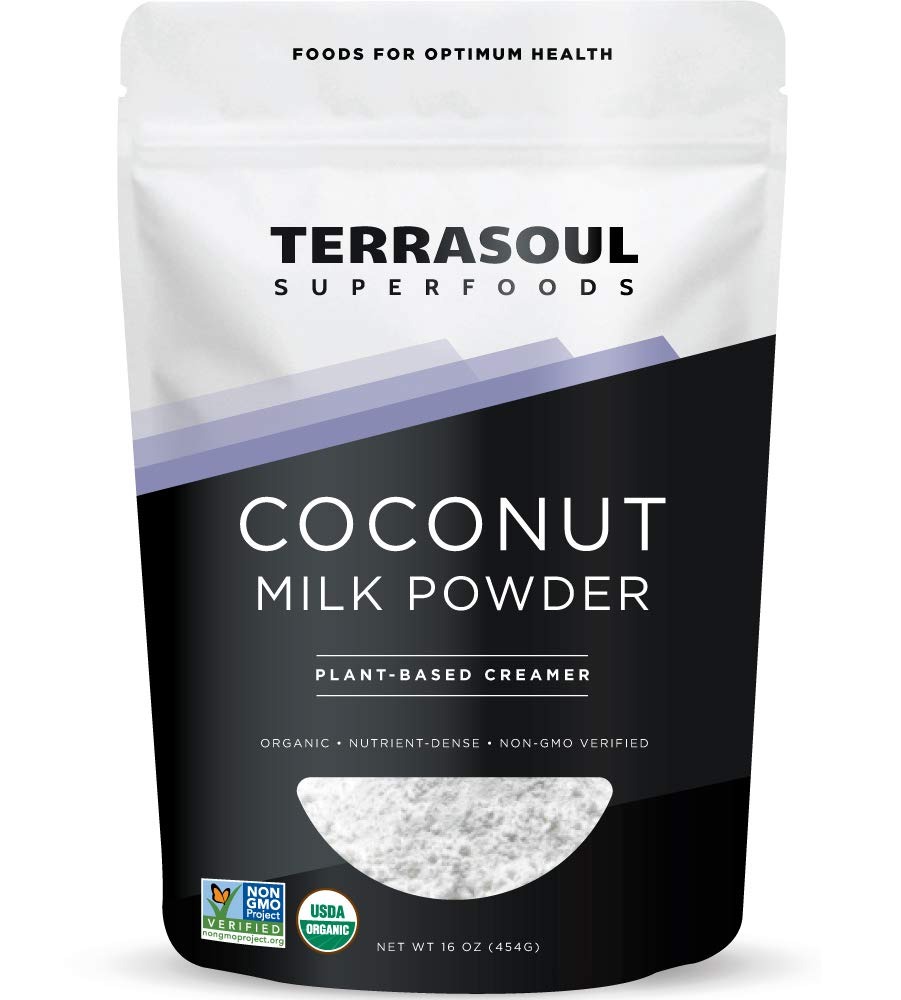
Item Name: Terrasoul Superfoods Organic Coconut Milk Powder, 16 Oz - Plant-Based Creamer | Keto Friendly
Bullet Point 1: Terrasoul Superfoods Organic Coconut Milk Powder, 16 oz
Bullet Point 2: Certified Organic, Non-GMO, Earth Kosher, Raw, Gluten-Free, Vegan
Bullet Point 3: Coconut Milk Powder is a delicious and nutritious non-dairy creamer. Perfect for use in Coffee and Lattes.
Bullet Point 4: Terrasoul is a leading and trusted importer of organic nutrient-dense superfoods.
Bullet Point 5: 100% Money-Back Satisfaction Guarantee - We stand behind our products and offer a 30-day money back guarantee, backed by an outstanding customer service team.
Product Description: Our organic coconut milk powder makes the perfect, deliciously creamy for coffee or other beverages. Grown on small coconut plantations our coconut milk powder is made from hand-harvested mature coconuts and then is gently dehydrated to ensure the coconut's potent nutrients remain intact. Enjoy in a smoothie, coffee or latte for a healthy creamy addition of plant-based fat.
Value: 16.0
Unit: Ounce

Price: 14.99